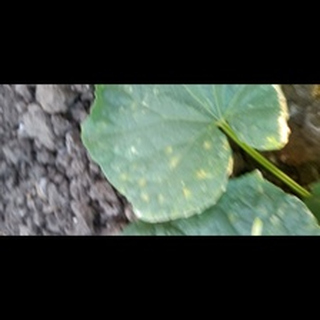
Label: diseased_cucumber